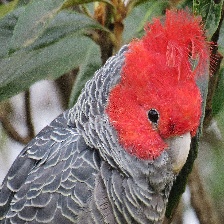
Species: GANG GANG COCKATOO
Scientific name: CALLOCEPHALON FIMBRIATUM
ImageNet parent category: sulphur-crested_cockatoo